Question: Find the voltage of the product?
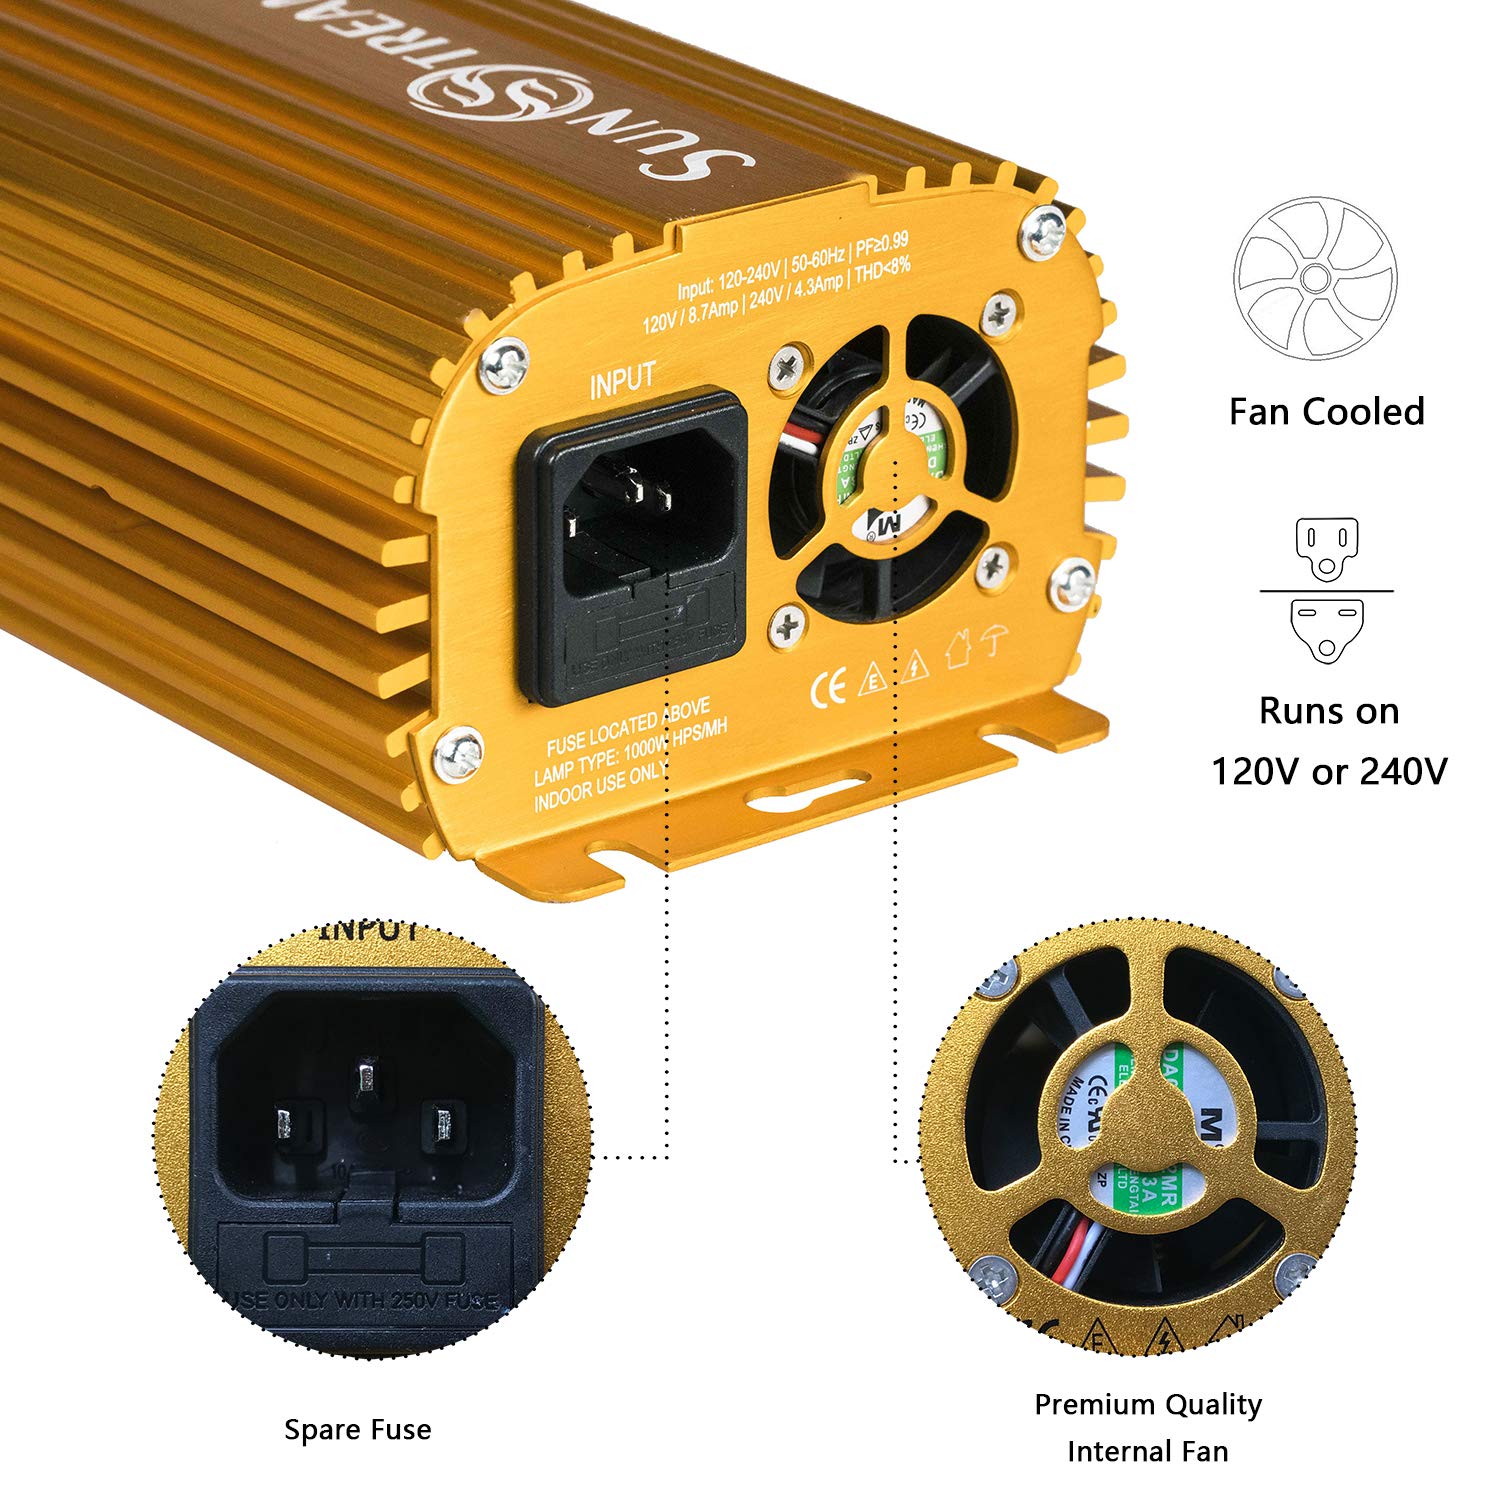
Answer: [120.0, 240.0] volt